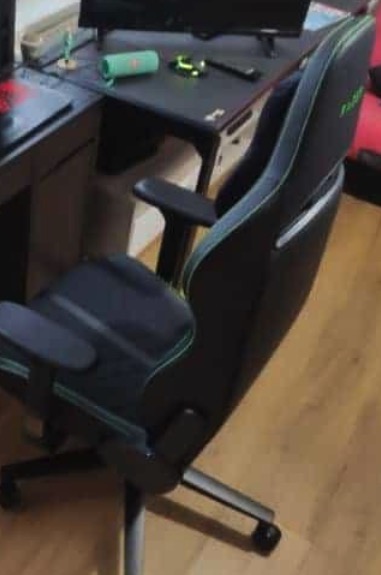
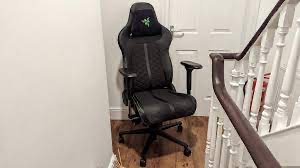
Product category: items_chair
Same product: no